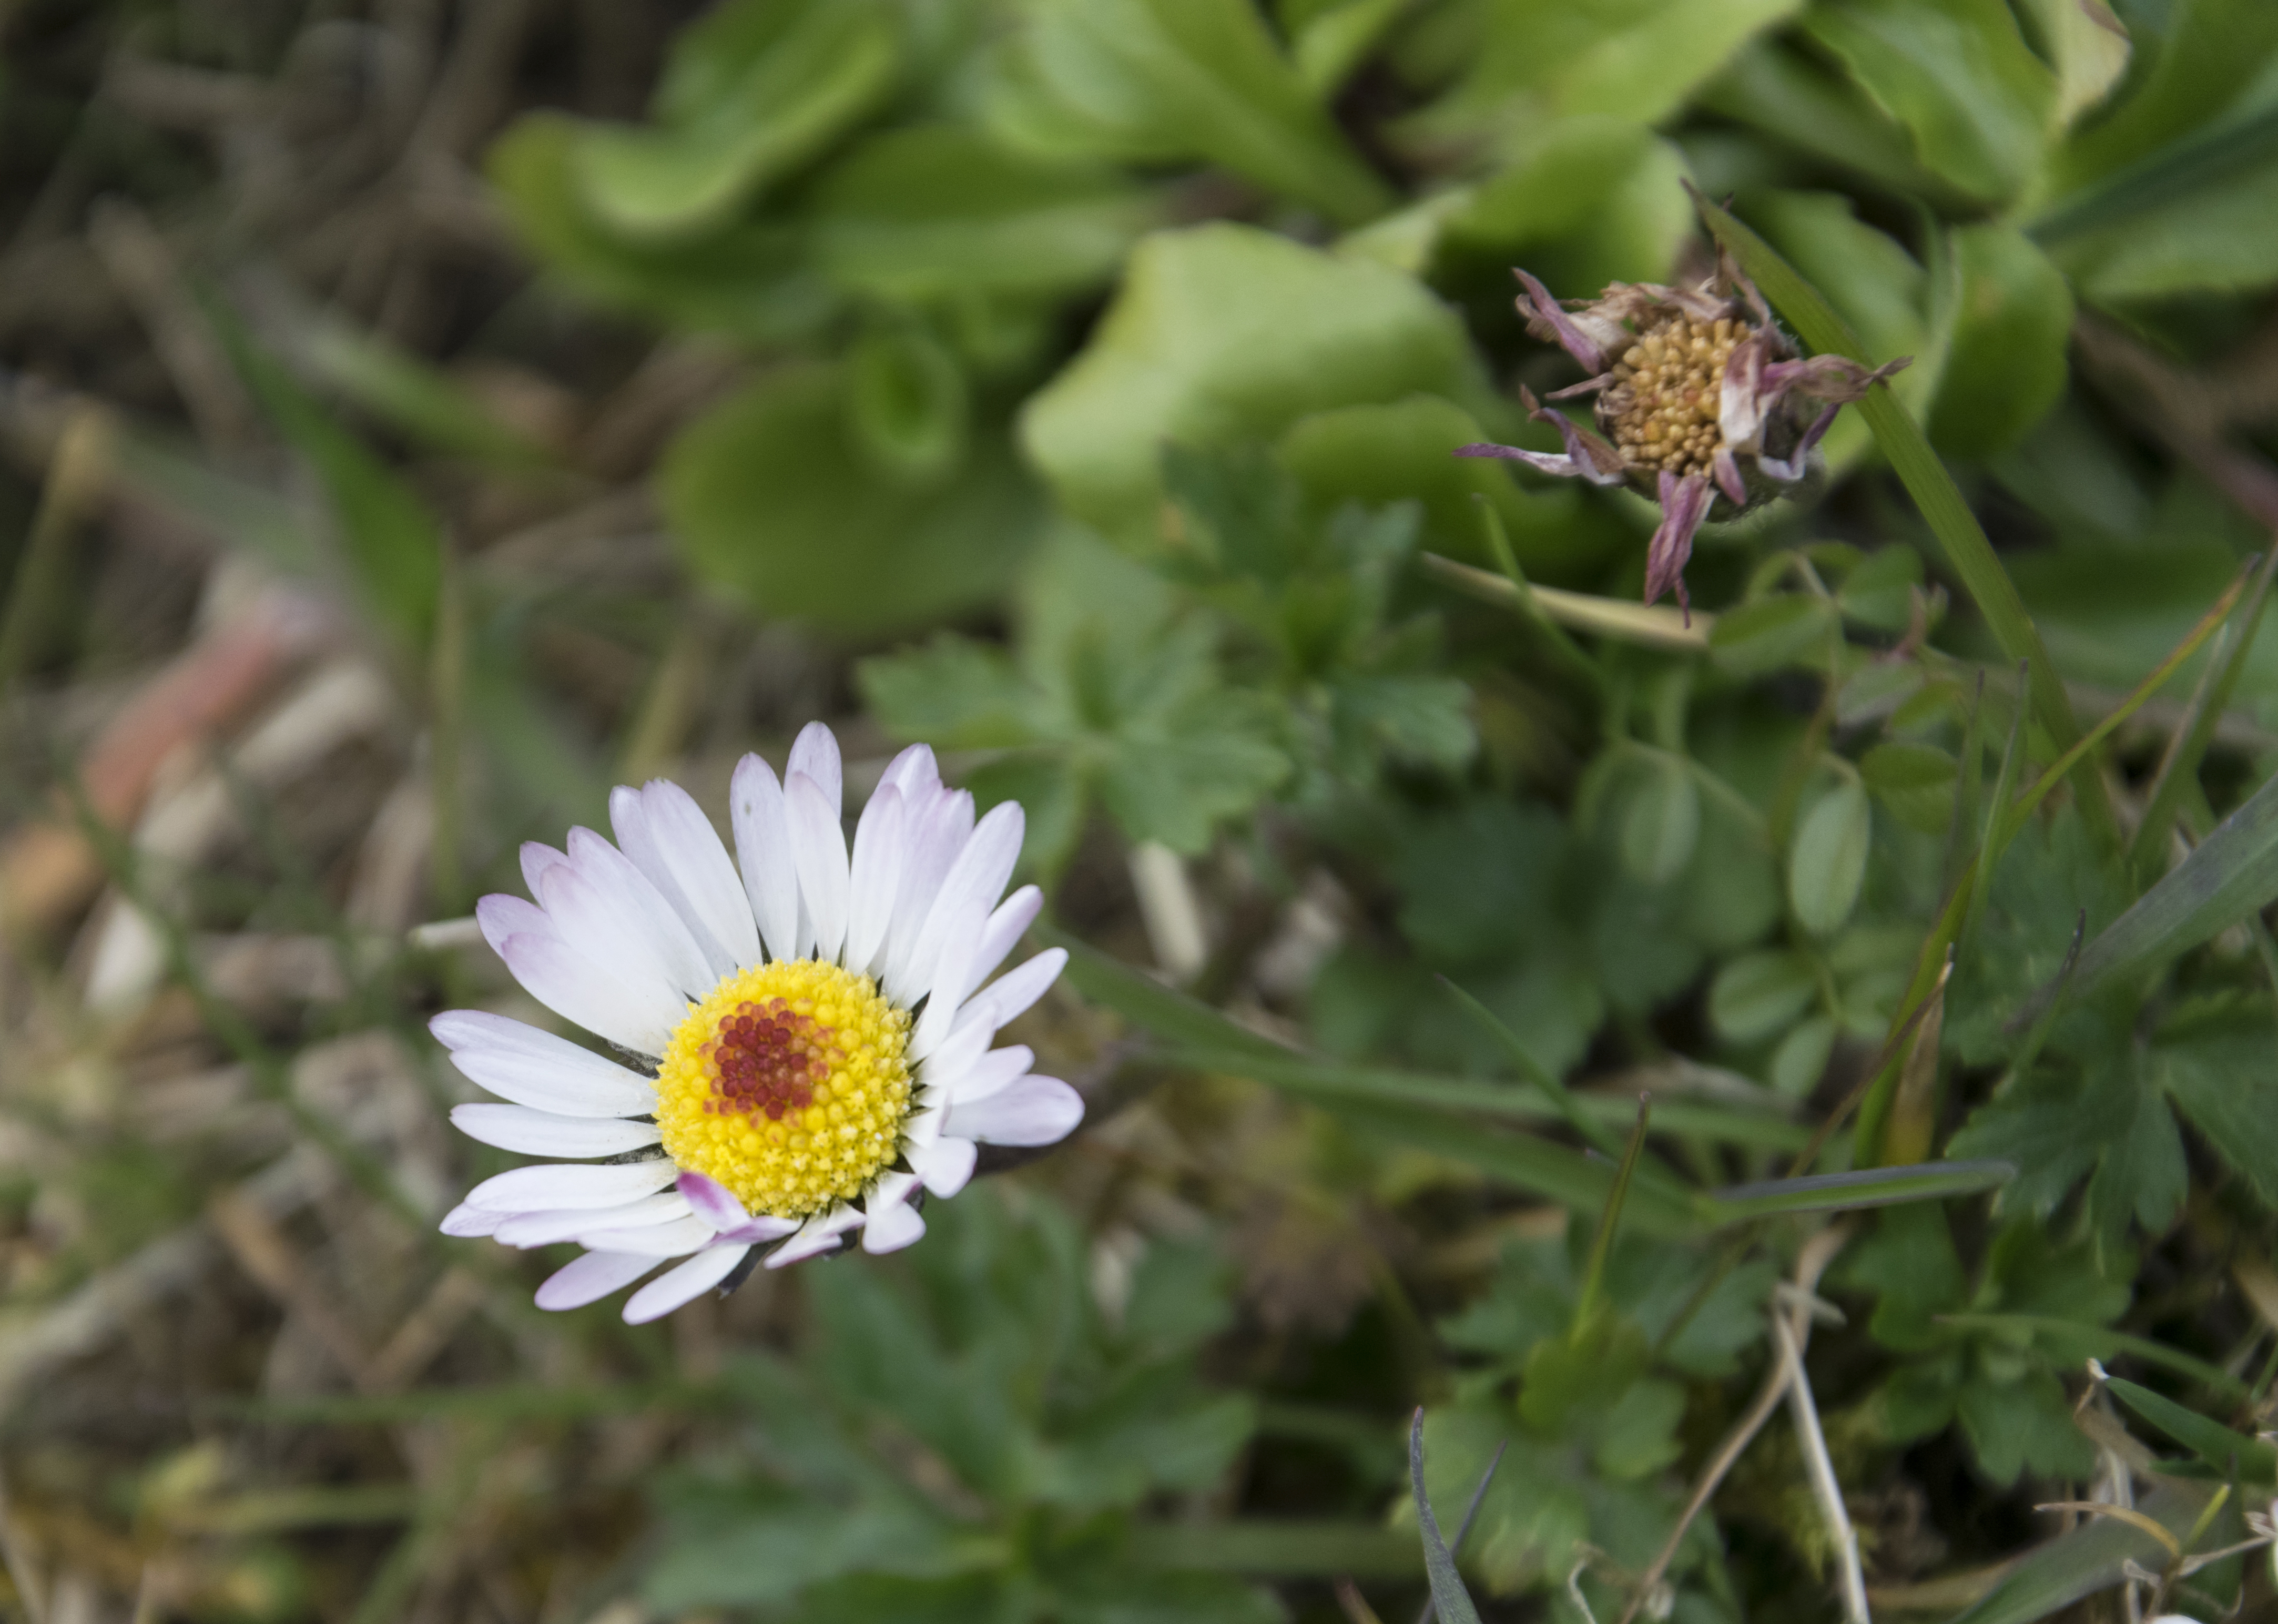
nature, outdoor, plant, photography, meadow, flower, daisy, insect, botany, nikon, flora, fauna, wildflower, nederland, netherlands, zuidholland, outdoorphotography, thistle, composition, paulvandevelde, pdvandevelde, padagudaloma, natuurfotografie, dordrecht, biesbosch, nederlandinfotos, bloem, hollandse, madeliefje, macro photography, flowering plant, daisy family, compositie, land plant